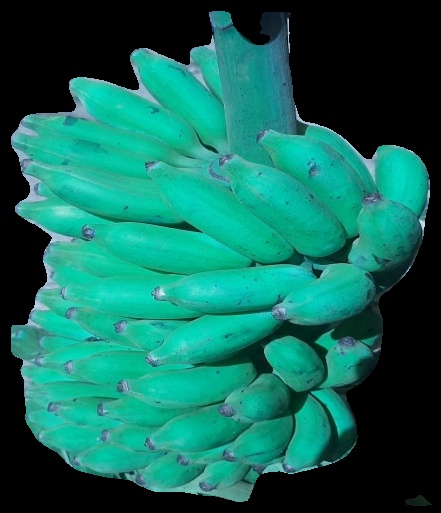
Variety: elakki-bale
Grade: grade3